National Union Party (United States)

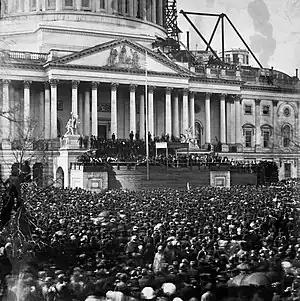
First inauguration of Abraham Lincoln at the U.S. Capitol in Washington, D.C., March 4, 1861

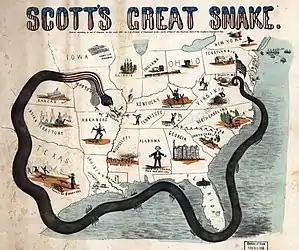
"Scott's Great Snake" (1861), satirical depiction of the U.S. military strategy. Southern Unionists are seen mobilizing in West Virginia and East Tennessee.

The commencement of hostilities in April 1861 dispelled the possibility of an alliance between administration supporters and conditional unionists. In short order, the Confederate bombardment and capture of Fort Sumter, Lincoln's call for 75,000 volunteers to put down the rebellion, the secession of the four Upper South states, and military mobilization in the Union and the Confederacy remade the political landscape in both sections. These events had different implications for administration supporters in the free states and the loyal border states. In the latter, the immediate aim of the unionist movement was to prevent secession and install loyal governments that would cooperate with the administration. This was achieved in Maryland and Kentucky by the creation of Union parties that won congressional elections in the summer of 1861; in Missouri and western Virginia, unionists organized special conventions that constituted the loyal governing authority in those areas. The Union parties in the border states evolved from opposition coalitions present in those states at the time of the 1860 election and drew votes from former Whigs, Know Nothings, Republicans, and dissident Democrats. They were not affiliated with a national party organization in 1861 and walked a careful line by providing critical support to Lincoln's wartime administration while opposing the Republican position on slavery. The Blair family were among those who hoped for a national partisan realignment in which a national "Union Party" would replace the Republicans as the major opposition to the Democrats.